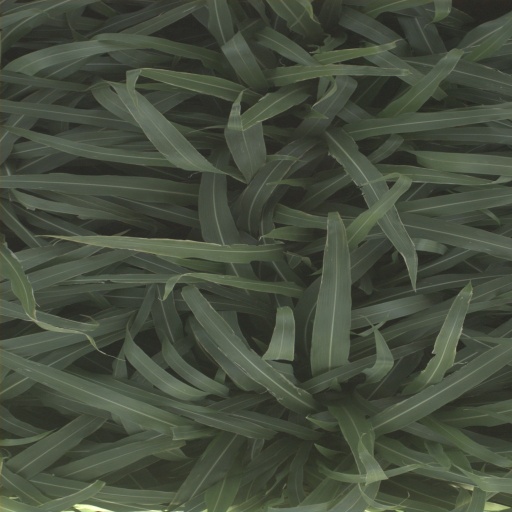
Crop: sorghum